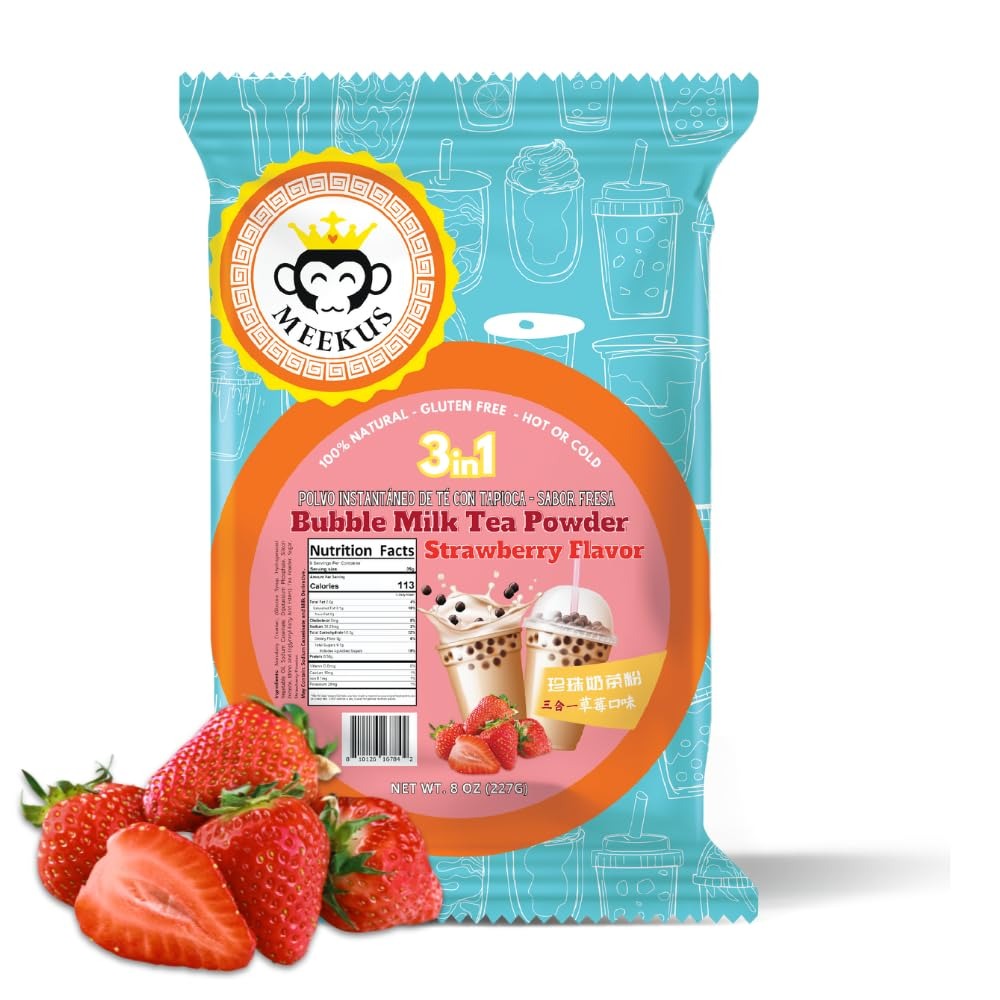
Item Name: Meekus Natural Gluten-Free Milk Tea Powder Boba/Bubble Tea Mix Strawberry Flavor 3-in-1 Drink Powder, Instant Pre-Mixed Beverage for Hot or Cold Drinks, Easy to Prepare Powdered Drink Mix 8 oz (227G)
Bullet Point 1: Meekus Milk Tea Taste: Meekus brings you a premium-quality milk tea powder made from 100% natural and gluten-free ingredients. Our commitment to quality ensures a delightful drinking experience with every sip.
Bullet Point 2: Irresistible Strawberry Flavor: The strawberry milk tea powder combines the classic flavor of milk tea with the sweet and tangy essence of strawberries, creating a delightful taste experience that appeals to a wide range of palates.
Bullet Point 3: Versatile DIY 3-in-1 Mix: Experience versatility like never before with our 3-in-1 mix. Whether you prefer your beverage piping hot or refreshingly cold, Meekus milk tea powder is designed to meet your cravings throughout the year. Perfect for your DYI Bubble Tea Drinks at home.
Bullet Point 4: Effortless and Cost Effective: Say goodbye to complex recipes and hello to convenience! Our instant pre-mixed beverage powder is incredibly easy to prepare. Just add water, stir, and enjoy a satisfying drink in minutes. Add addtional tapioca pearls or other toppings.
Bullet Point 5: Generous Packaging for Enjoyment: Each pack of Meekus milk tea powder contains a generous 8 oz (227G), ensuring you have an ample supply for multiple servings, we offer you 9 servings in each pack. Share the joy with friends and family or savor it all for yourself—it's the perfect companion for any occasion.
Product Description: Experience the Exceptional Taste of Meekus 100% Natural Gluten-Free Milk Tea Powder with Maltose Flavor! This premium Boba/Bubble Tea Mix presents a harmonious 3-in-1 blend, providing a delightful and convenient way to prepare instant pre-mixed beverages, whether you prefer them hot or cold. With its easy-to-use powdered format and generous 8 oz (227G) packaging, you can savor the rich aroma and smooth texture of Meekus Milk Tea anytime, anywhere. Elevate your beverage game with this exceptional drink mix, ensuring a refreshing and satisfying treat with every sip!
Value: 8.0
Unit: Ounce

Price: 8.99